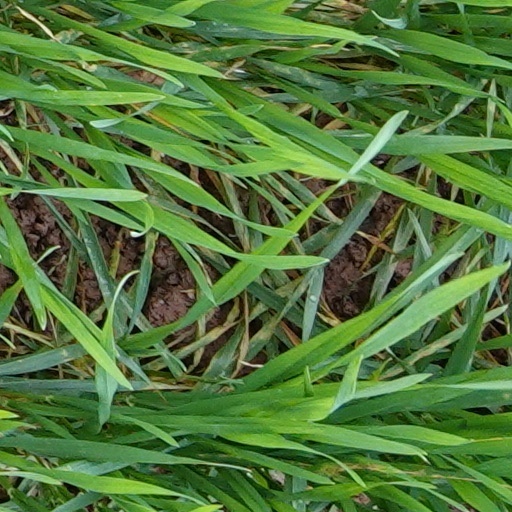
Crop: wheat